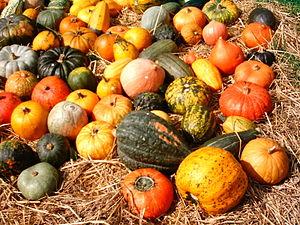
L'expression fruits et légumes désigne à la fois un secteur économique et une catégorie d'aliments. Il est possible de distinguer les deux catégories de ces végétaux comestibles avec le critère suivant ; si l'item est compatible avec l'idée commune d'une recette de salade de fruits, il s'agit généralement d'un fruit. Dans le même ordre d'idées, si le végétal ne pourrait être intégré à un yaourt avec une certaine fluidité gustative, il est confirmé que l'item en question peut être identifié par l'appellation légume.
La taxe affectée au Centre technique interprofessionnel des fruits et légumes est une taxe affectée créée en 1952 pour financer le Centre technique interprofessionnel des fruits et légumes. Le projet de loi de finances 2015 prévoit une suppression progressive de la taxe affectée pour la remplacer par une contribution volontaire obligatoire.